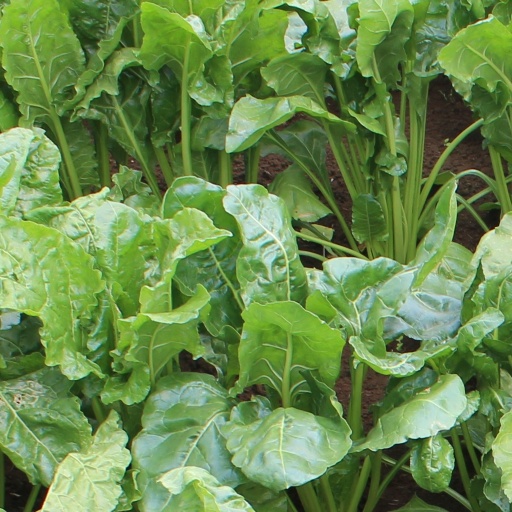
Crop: sugar beet